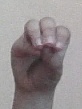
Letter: ha